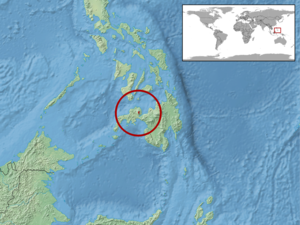
Lipinia zamboangensis est une espèce de sauriens de la famille des Scincidae.